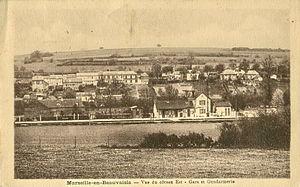
La gare de Marseille-en-Beauvaisis est une gare ferroviaire française de la ligne d'Épinay - Villetaneuse au Tréport - Mers, située sur le territoire de la commune de Marseille-en-Beauvaisis, dans le département de l'Oise, en région Hauts-de-France.
Marseille-en-Beauvaisis est une commune française située dans le département de l'Oise en région Hauts-de-France.